Newington, Edinburgh

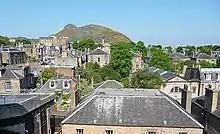
Arthur's Seat, visible over the roofs and treetops of Newington

In 1940, the former Hope Park United Presbyterian Church united with the former Grange Road United Presbyterian Church to form Newington South and Hope Park Church. The Hope Park buildings were demolished in 1949. In 1966, the former Mayfield established church, by then known as Mayfield South, united with the former Craigmillar Park Free Church on East Suffolk Road. The East Suffolk Road buildings were sold to St Margaret's School and the united congregation adopted the name Craigmillar Park. Newington Parish Church, which had united with St Leonard's Parish Church in 1932, was dissolved in 1976. The former Newington Free Church, by then known as St Paul's Newington, united with Kirk o' Field in the Southside in 1984. The St Paul's Newington buildings were acquired by Edinburgh City Fellowship, a non-denominational church, the following year. In 1979, the Congregationalist church on Hope Park Terrace left its buildings to unite with Augustine-Bristo Congregational Church on George IV Bridge in the Old Town.